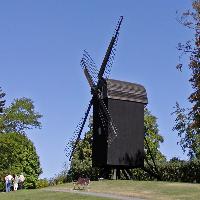
Weather: sun or clear